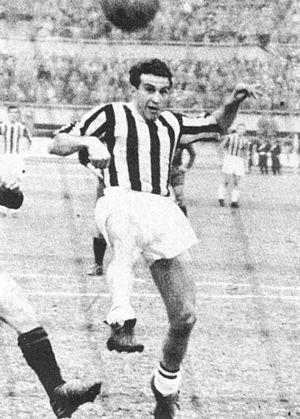
Raúl Conti, né le 5 février 1928 à Pergamino en Argentine et mort dans la même ville le 5 août 2008, est un joueur de football argentin, qui jouait en tant que milieu de terrain.